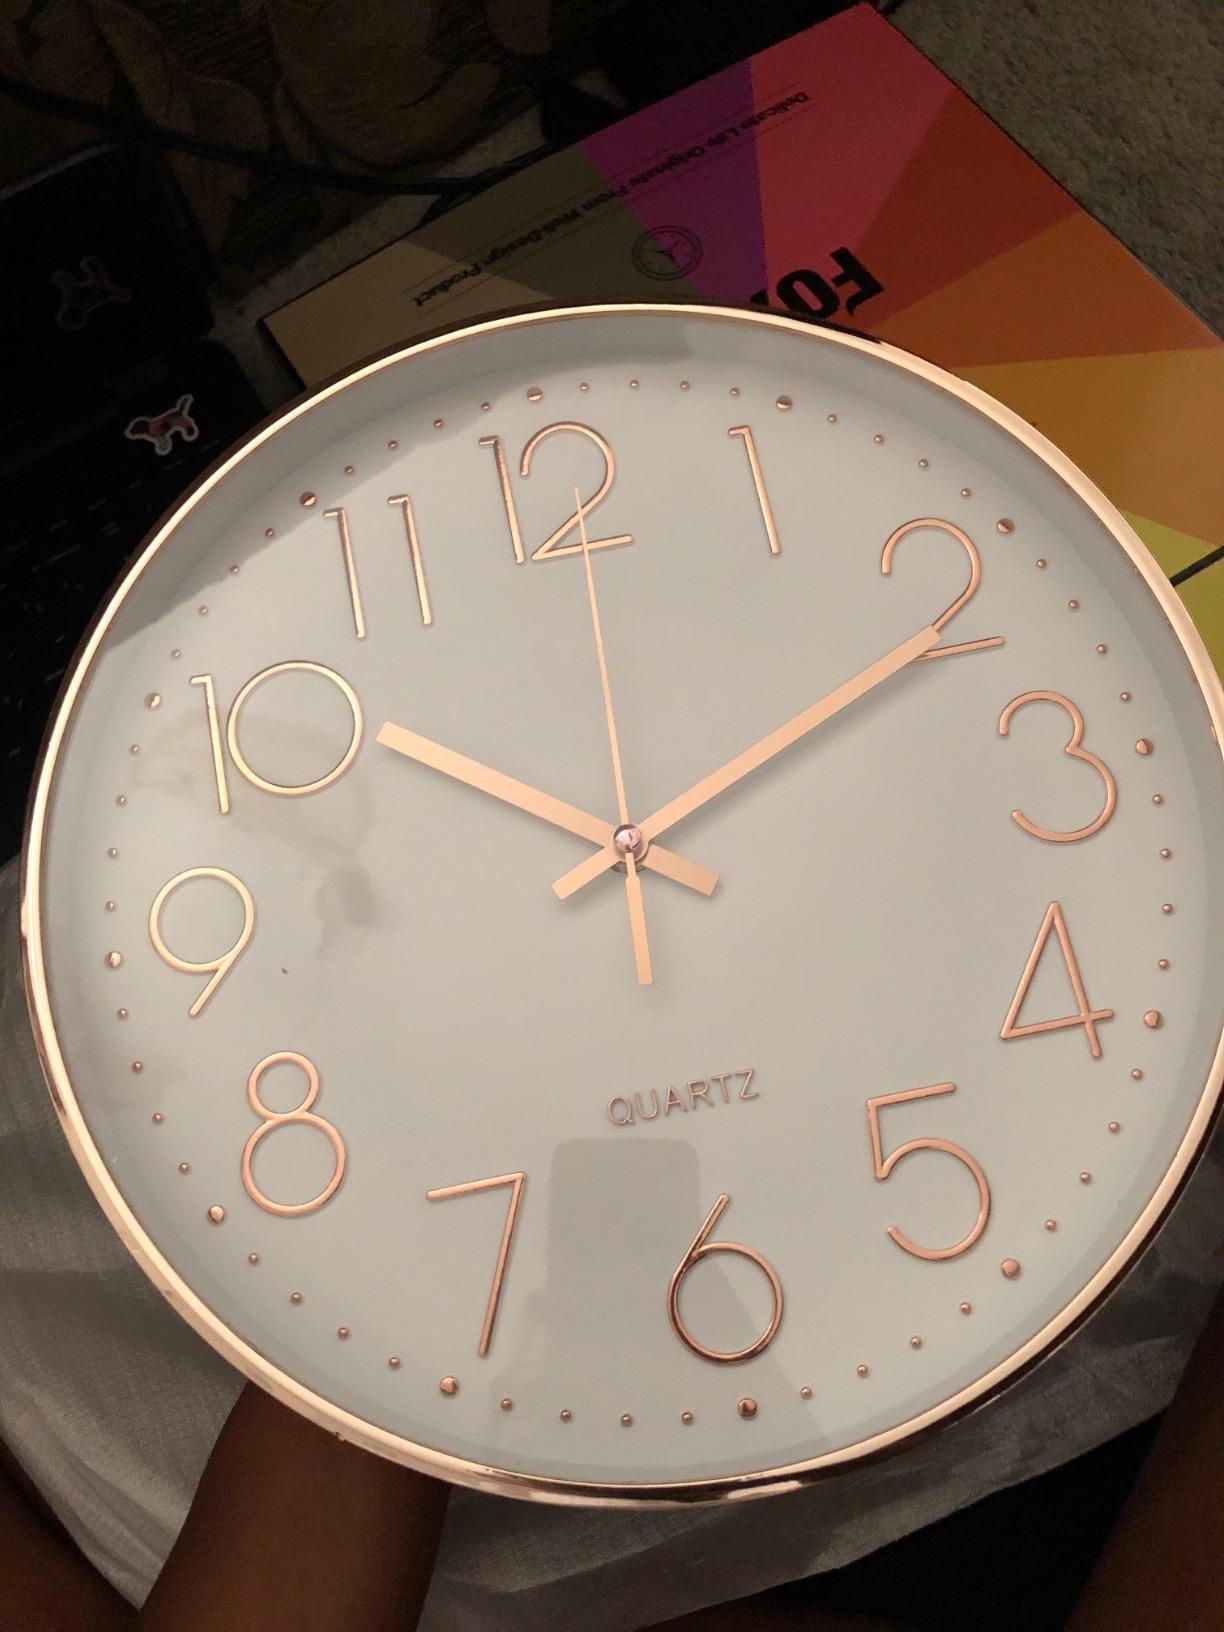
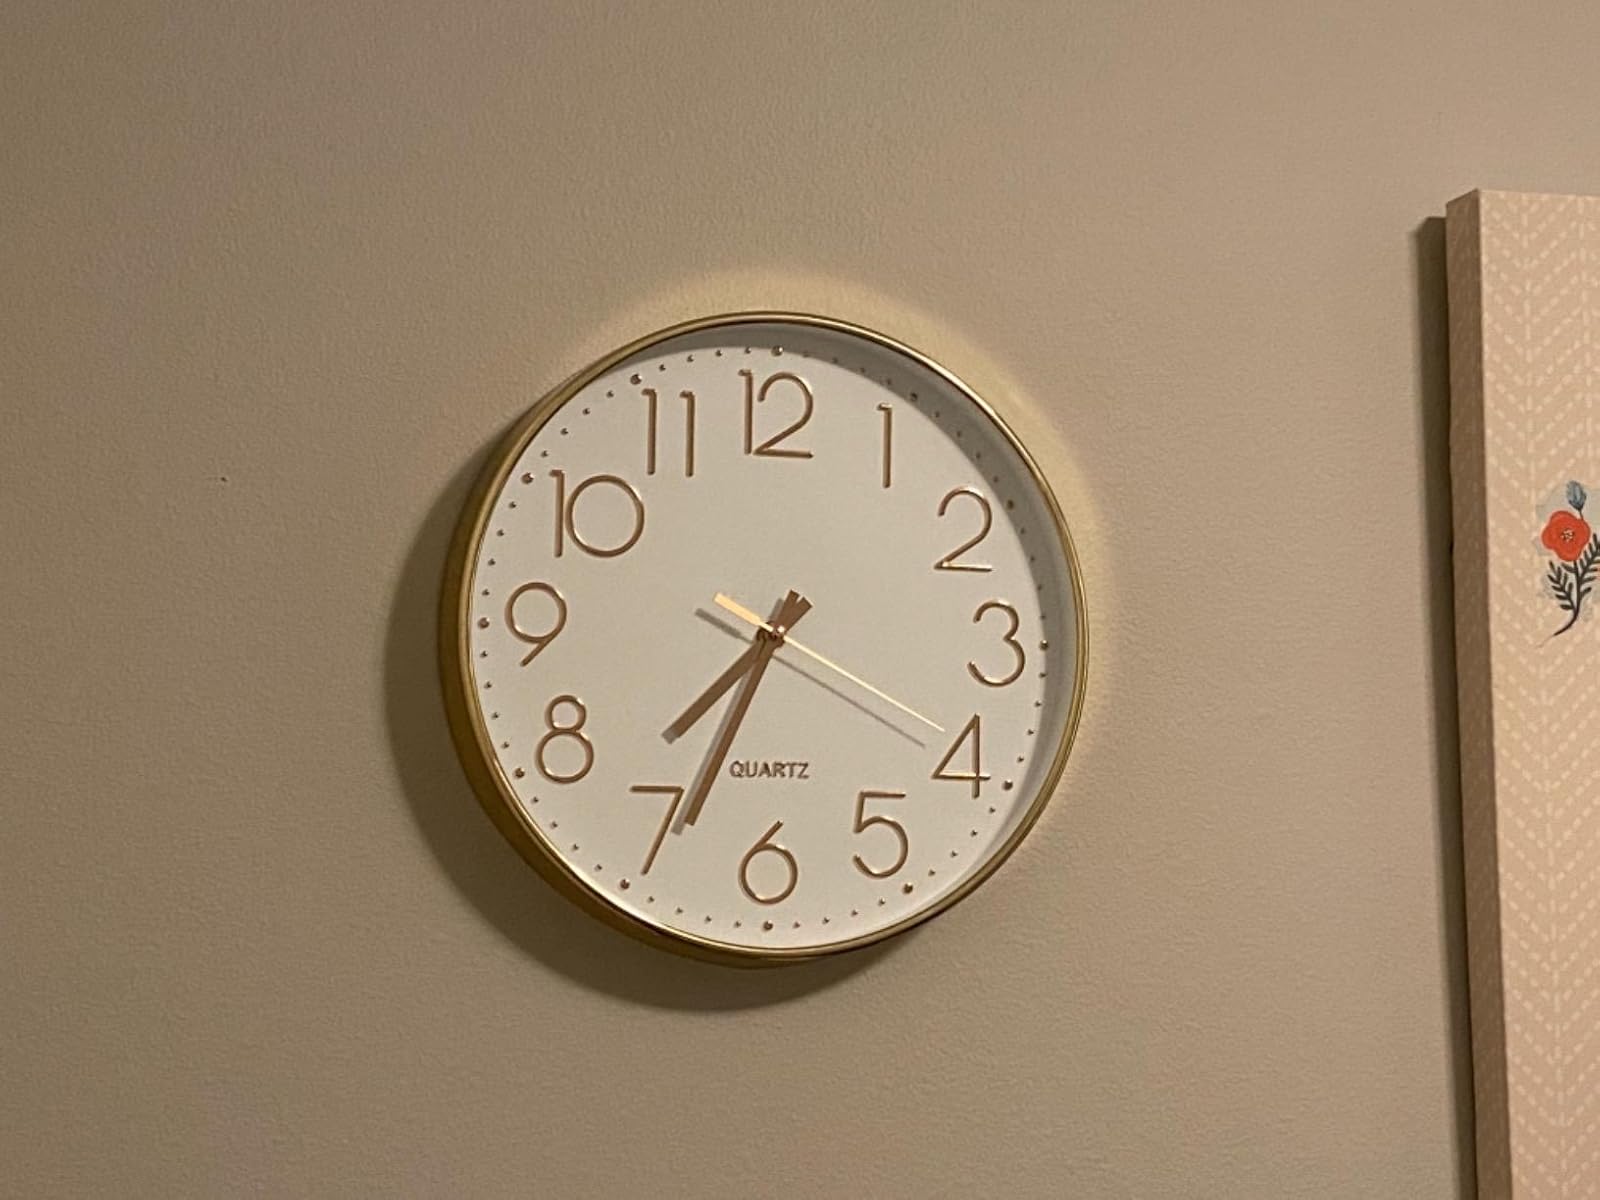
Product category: clock
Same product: yes